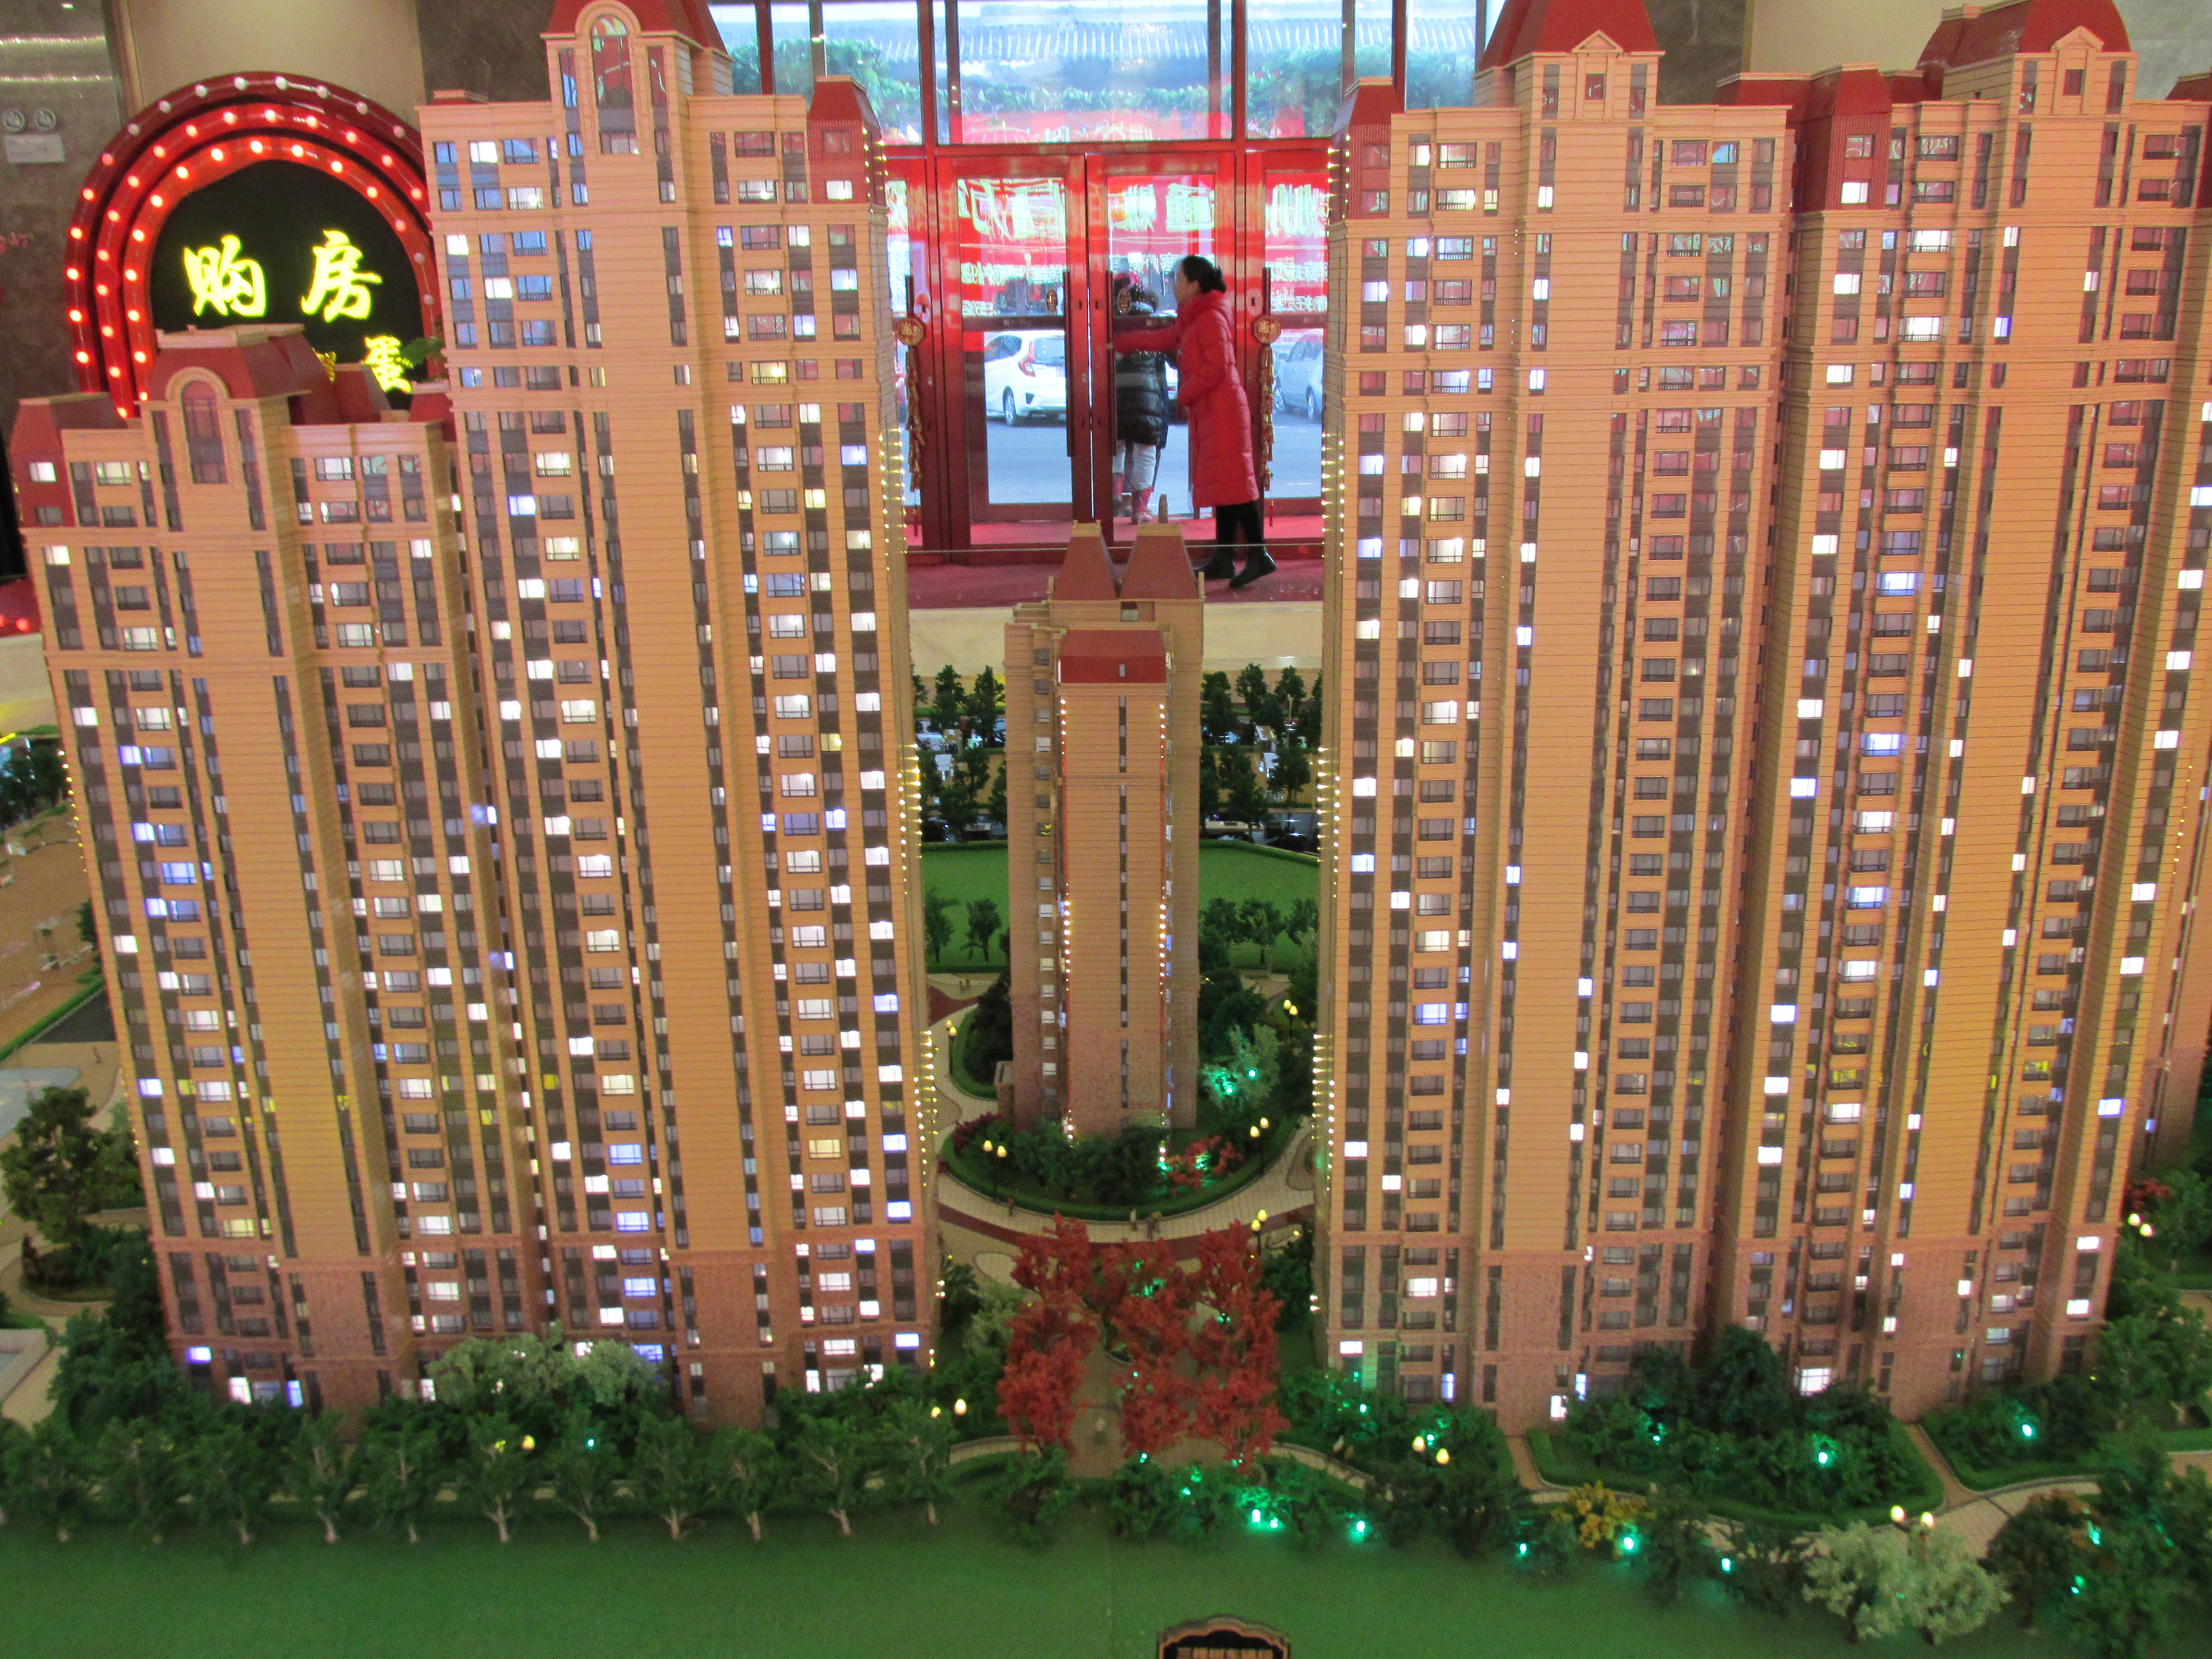
natural, tower block, human settlement, condominium, metropolitan area, architecture, building, skyscraper, city, mixed use, residential area